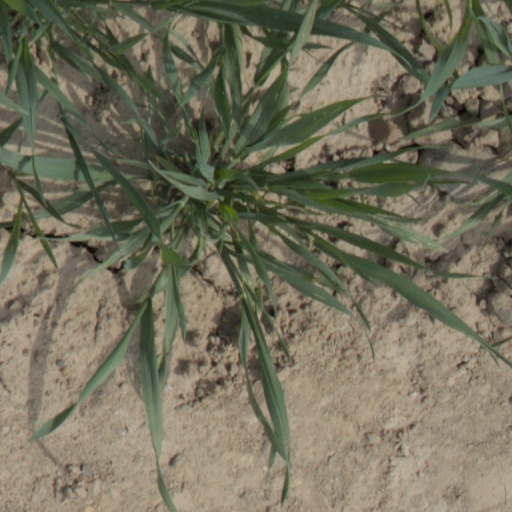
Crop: wheat